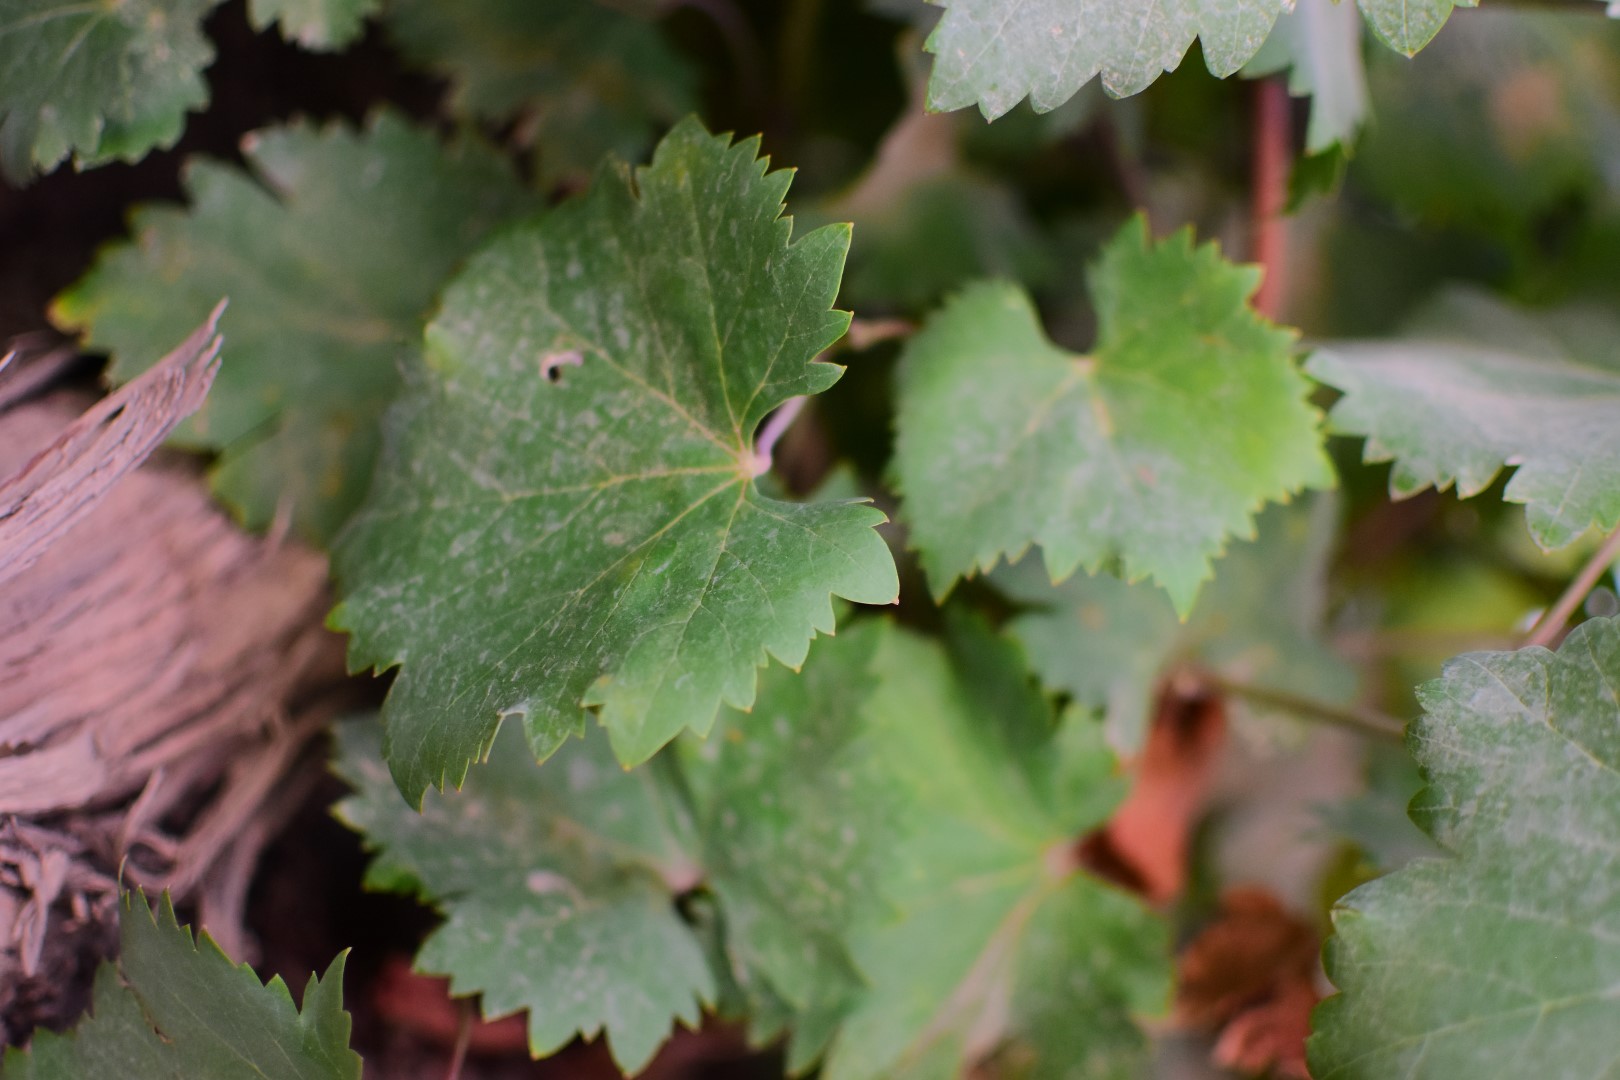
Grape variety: Shdah